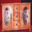
Label: wardrobe